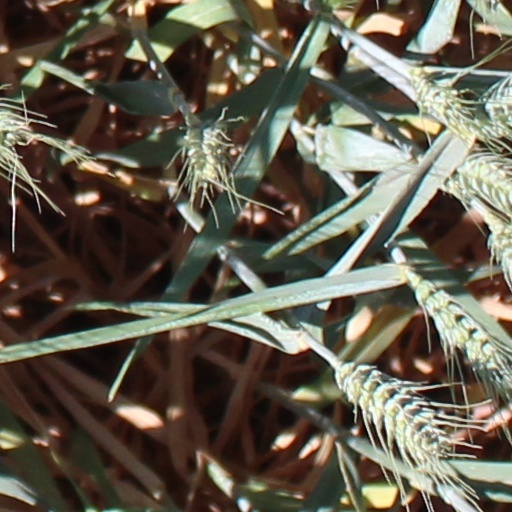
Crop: wheat